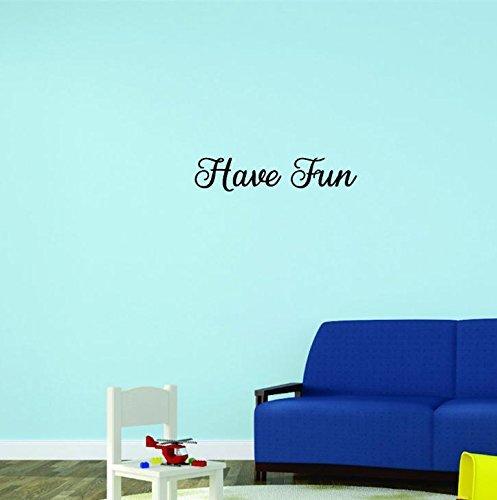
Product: Design with Vinyl Moti 1936 1 Have Fun Daycare Preschool School Kids Playroom Boy Girl Peel & Stick Wall Sticker Decal, 6 x 24", Black
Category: Baby Products | Nursery | Décor | Wall Décor | Stickers
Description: Great Condition.
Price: $17.94
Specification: ASIN:B017CE4D5Y|ShippingWeight:3.52ounces(Viewshippingratesandpolicies)|DateFirstAvailable:October29,2015